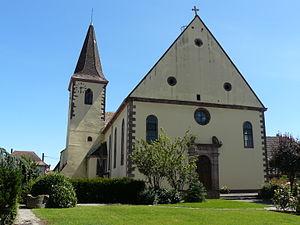
Église Saint-Léger
Guémar est une commune française située dans le département du Haut-Rhin, en région Grand Est.